Corvette (video game)

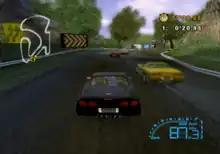
Four 2001 Corvette Z06s race on the Rockbridge Falls track.

The racing format for this game contains Quick Race, Arcade, and Career mode. In the Arcade and Career modes, the player begins in the first generation of Corvette in a series of races. There are several series of racing for each generation of Corvette. As the player wins races, they earn minor upgrades for their car. The final race in each generation of Corvette is a One-on-One race on the open road. If the player wins, they will go to the next generation of Corvette and its respective races. Once these modes are completed, the player will unlock many cars, customized parts, and tracks available for use in the Quick Race mode.